Caravan (1934 film)

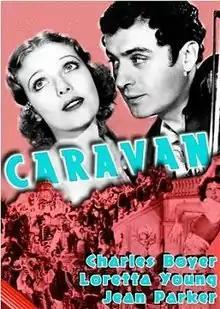
Theatrical release poster (1934)

Caravan is a 1934 American musical film released by Fox Film Corporation, directed by Erik Charell, and starring Charles Boyer, Loretta Young, Phillips Holmes and Jean Parker. Fox also produced a French language version of this film, Caravane (1934) starring Boyer, Annabella, and Conchita Montenegro, with Lou Tellegen in a small role.